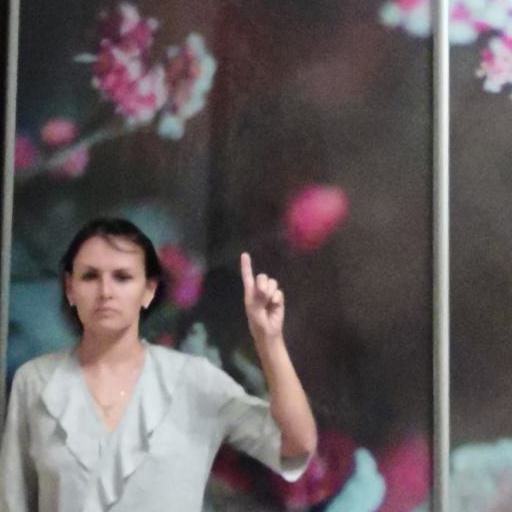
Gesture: one